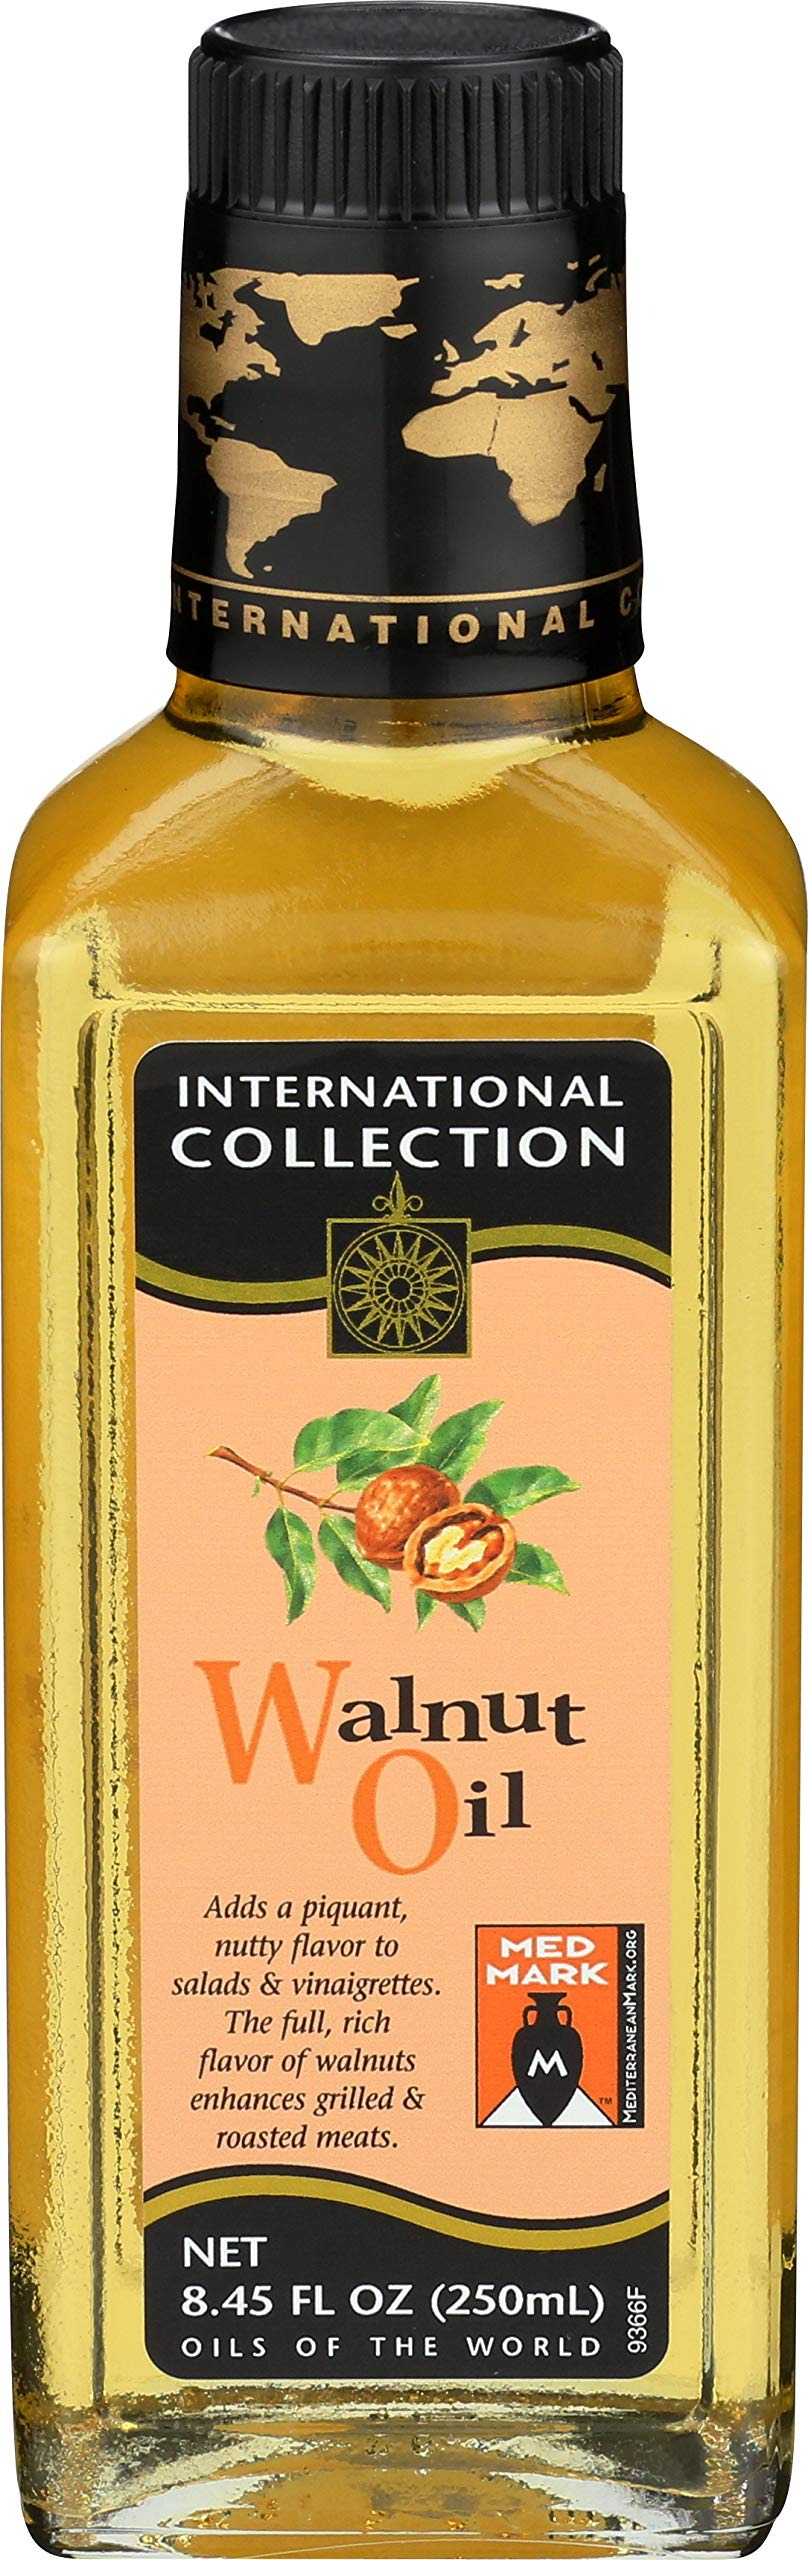
Item Name: International Collection Walnut Oil, 8.45-Ounce (Pack of 3)
Bullet Point 1: Delicate, nutty taste
Bullet Point 2: Enhances salads, marinades, dressings, and dips
Bullet Point 3: Expeller pressed
Bullet Point 4: Cholesterol, trans-fat, and sodium free
Bullet Point 5: Product of the United Kingdom
Value: 25.0
Unit: Ounce

Price: 10.36